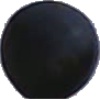
Label: Grape Blue 1